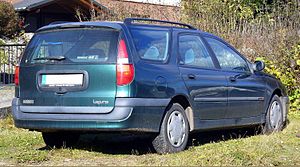
Renault Laguna I / Modelhistorie
Renault Laguna I er den første generation af Renaults store mellemklassebil, Laguna.